Kuroda Nagatomo

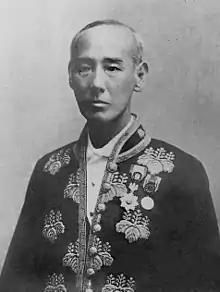
Kuroda Nagatomo

Nagatomo died in Tokyo in 1902, at age 65, passing on the headship to his son Kuroda Nagashige in 1878.